Dong District, Daejeon

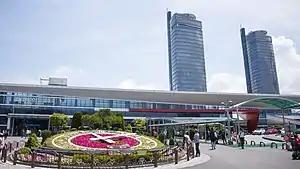
Daejeon Station

Dong District is a district in Daejeon, South Korea. Dong-gu consists of a total of 16 dongs, including Yongun-dong, Hyo-dong, and Sannae-dong.